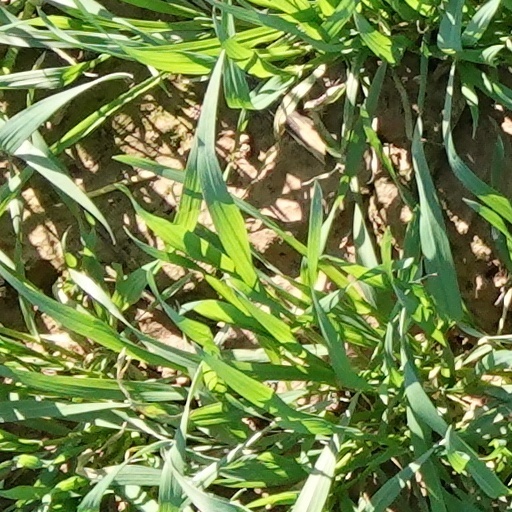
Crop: wheat